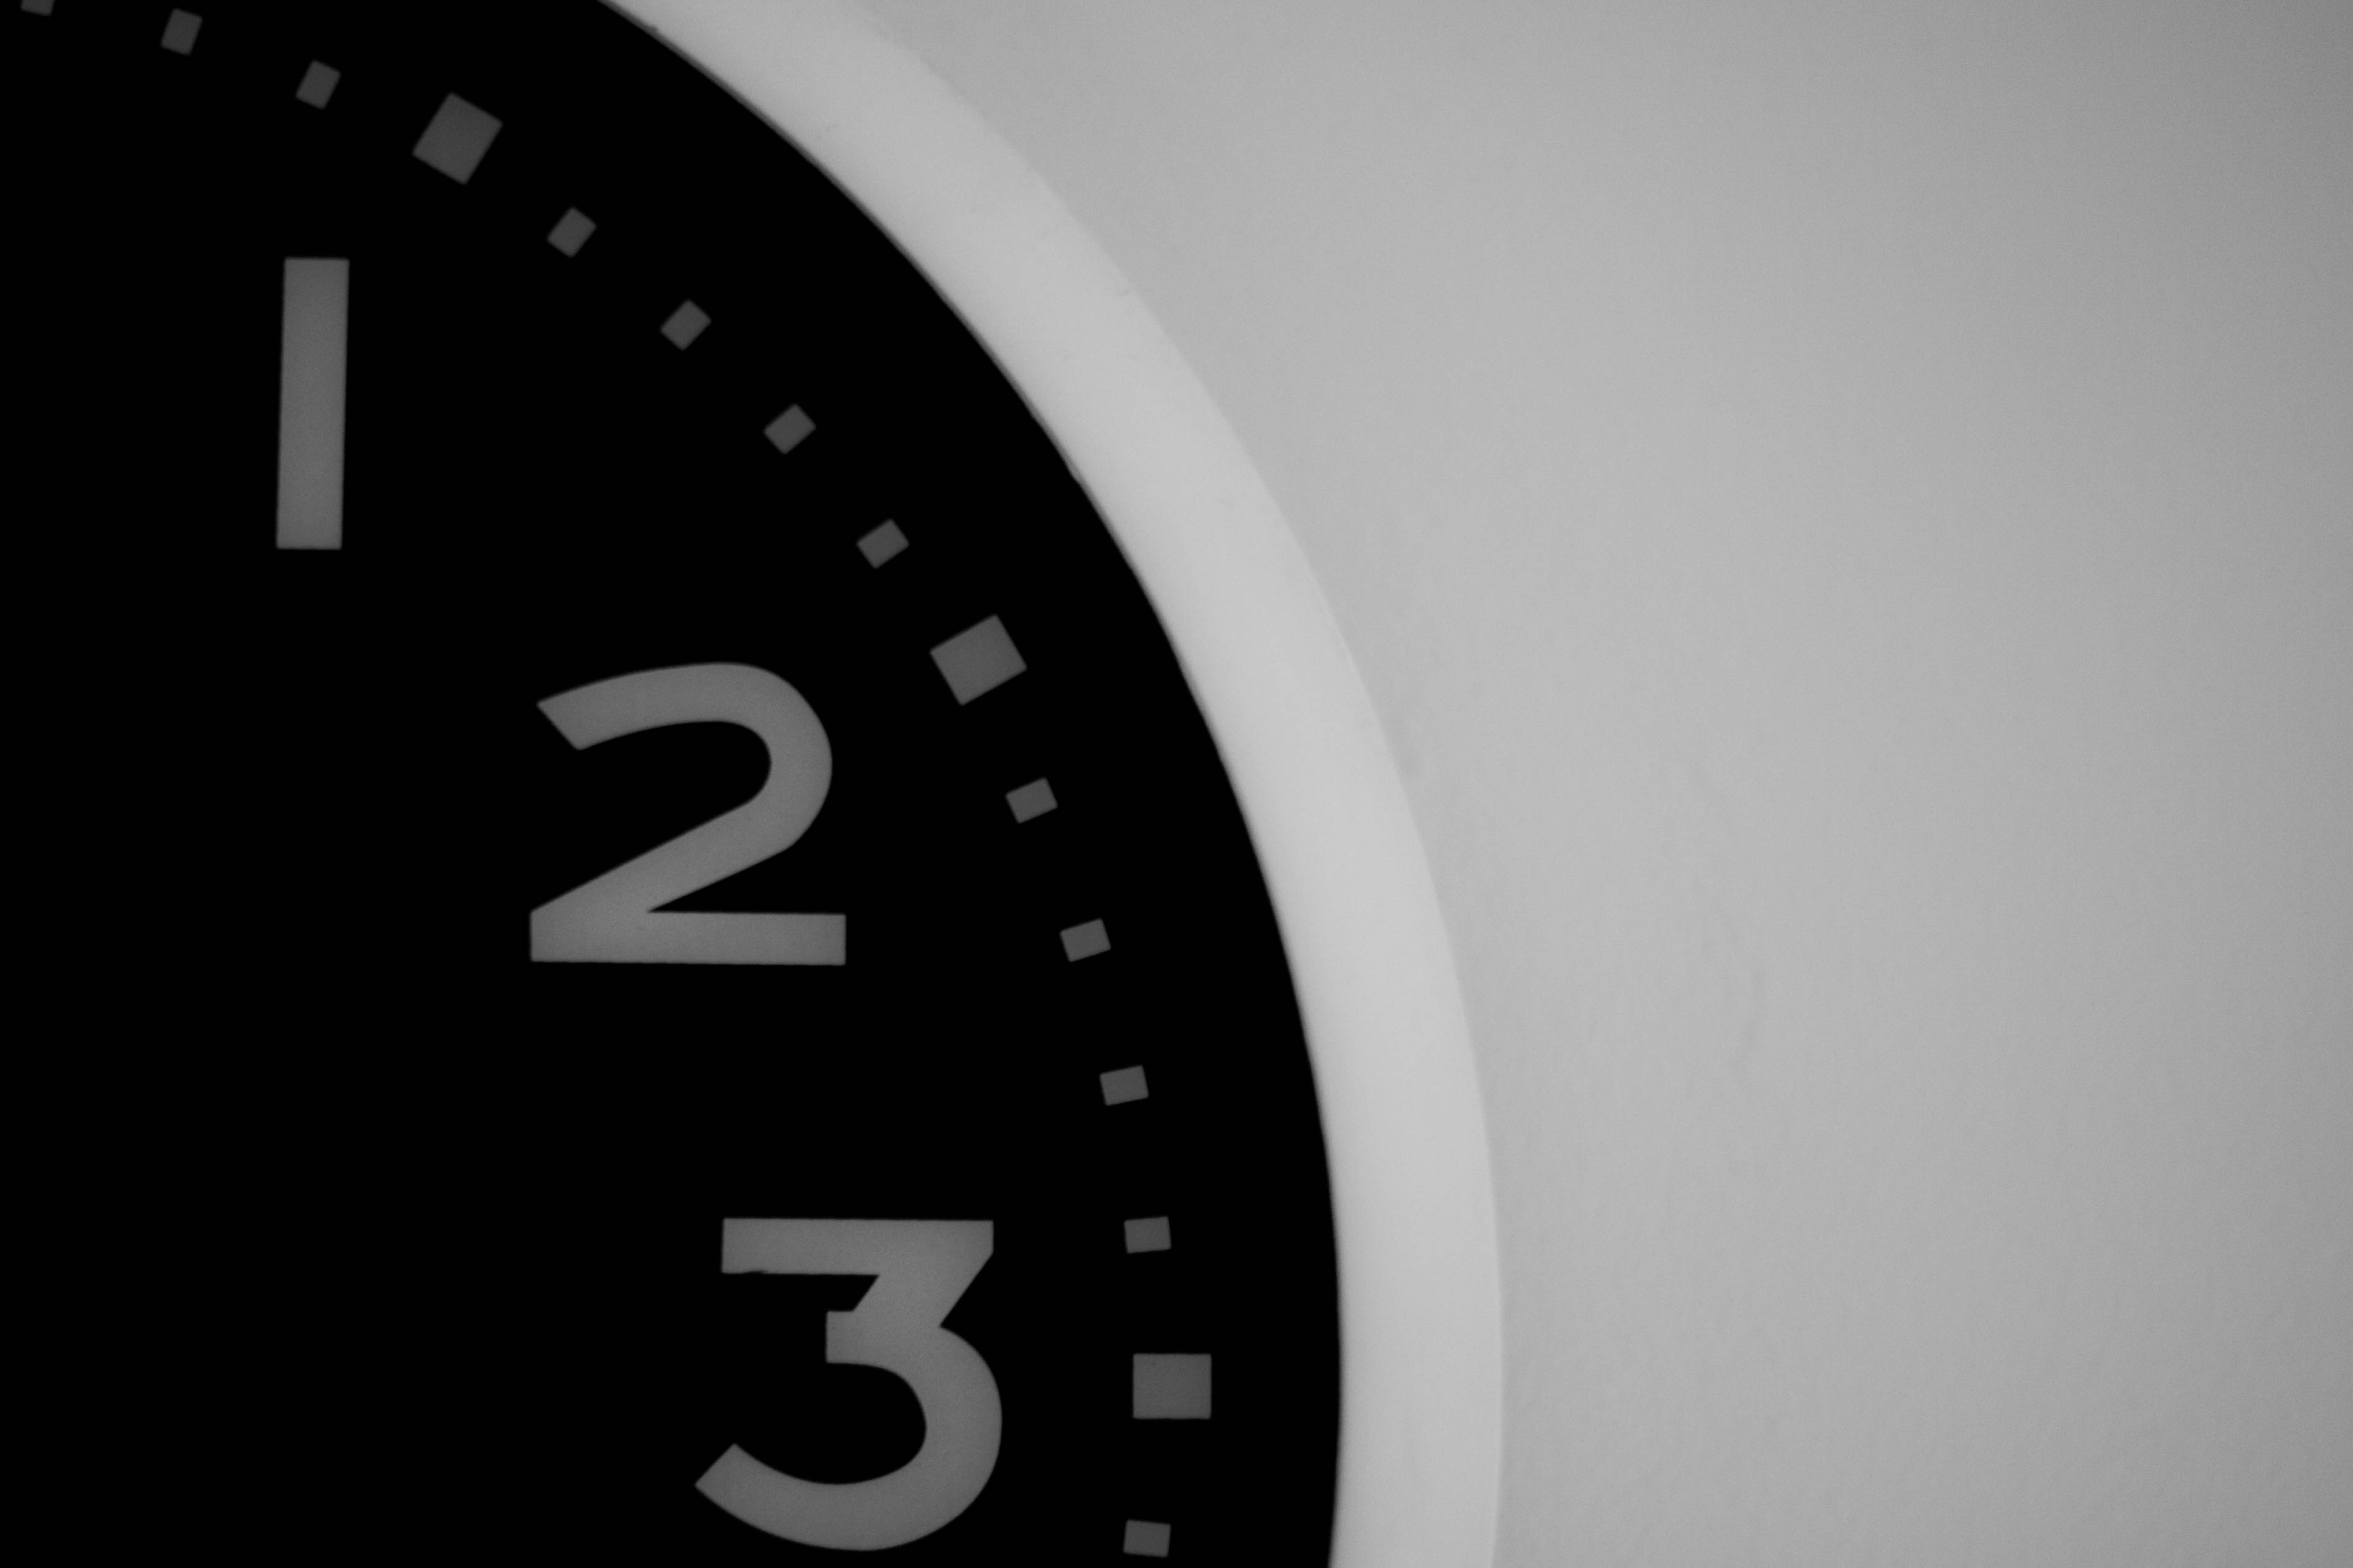
abstract, clock, time, canon, energy, product, blackandwhite, manchester, canon40d, numbers, electronics, minimalist, 123, blackwhiteclock, blackandwhiteclock, minimalistclock